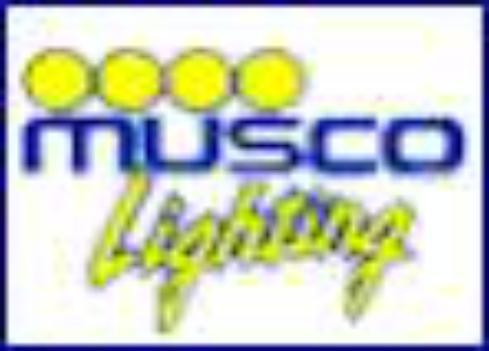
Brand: musco
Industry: Necessities